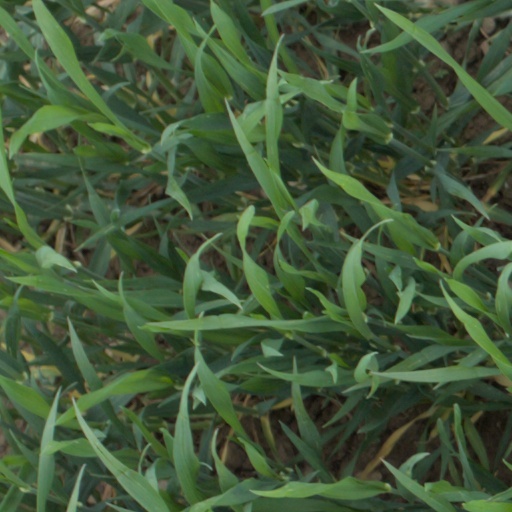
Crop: wheat